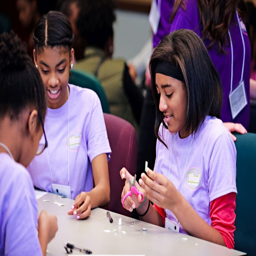
students also worked with each other closely to complete projects .